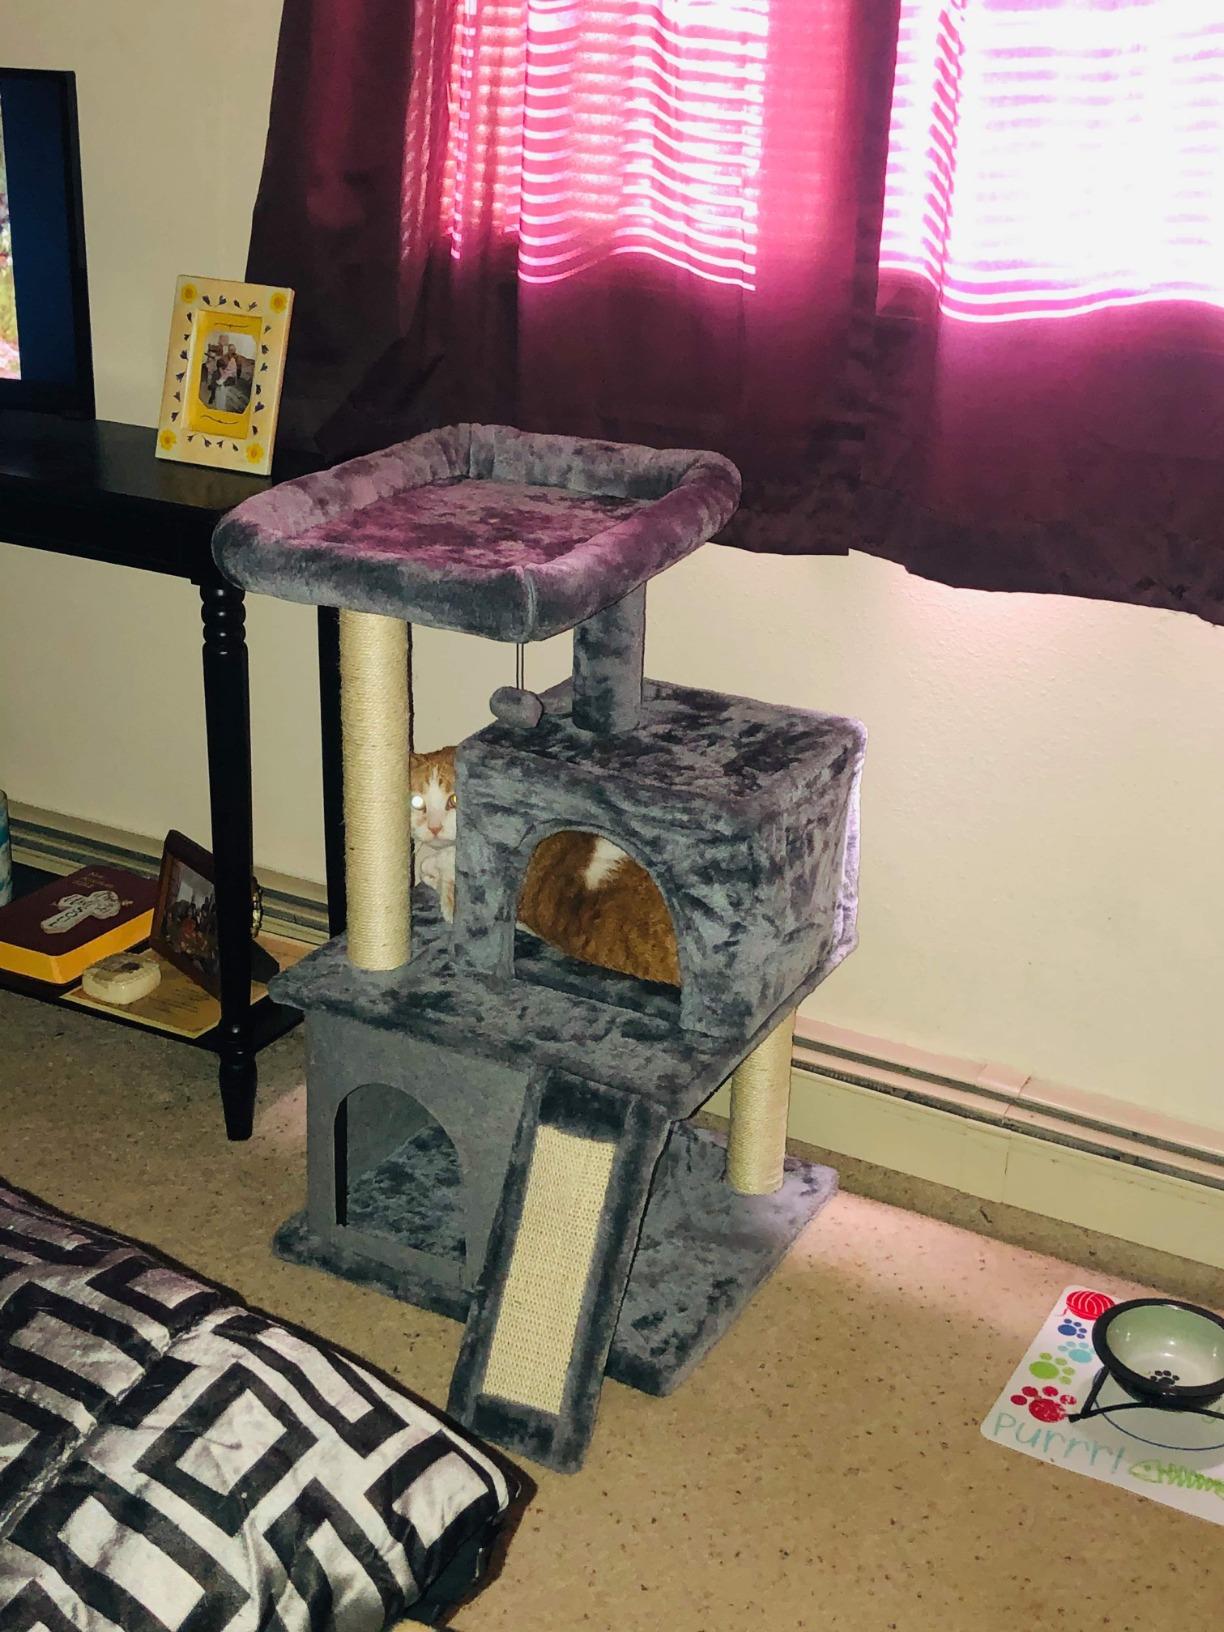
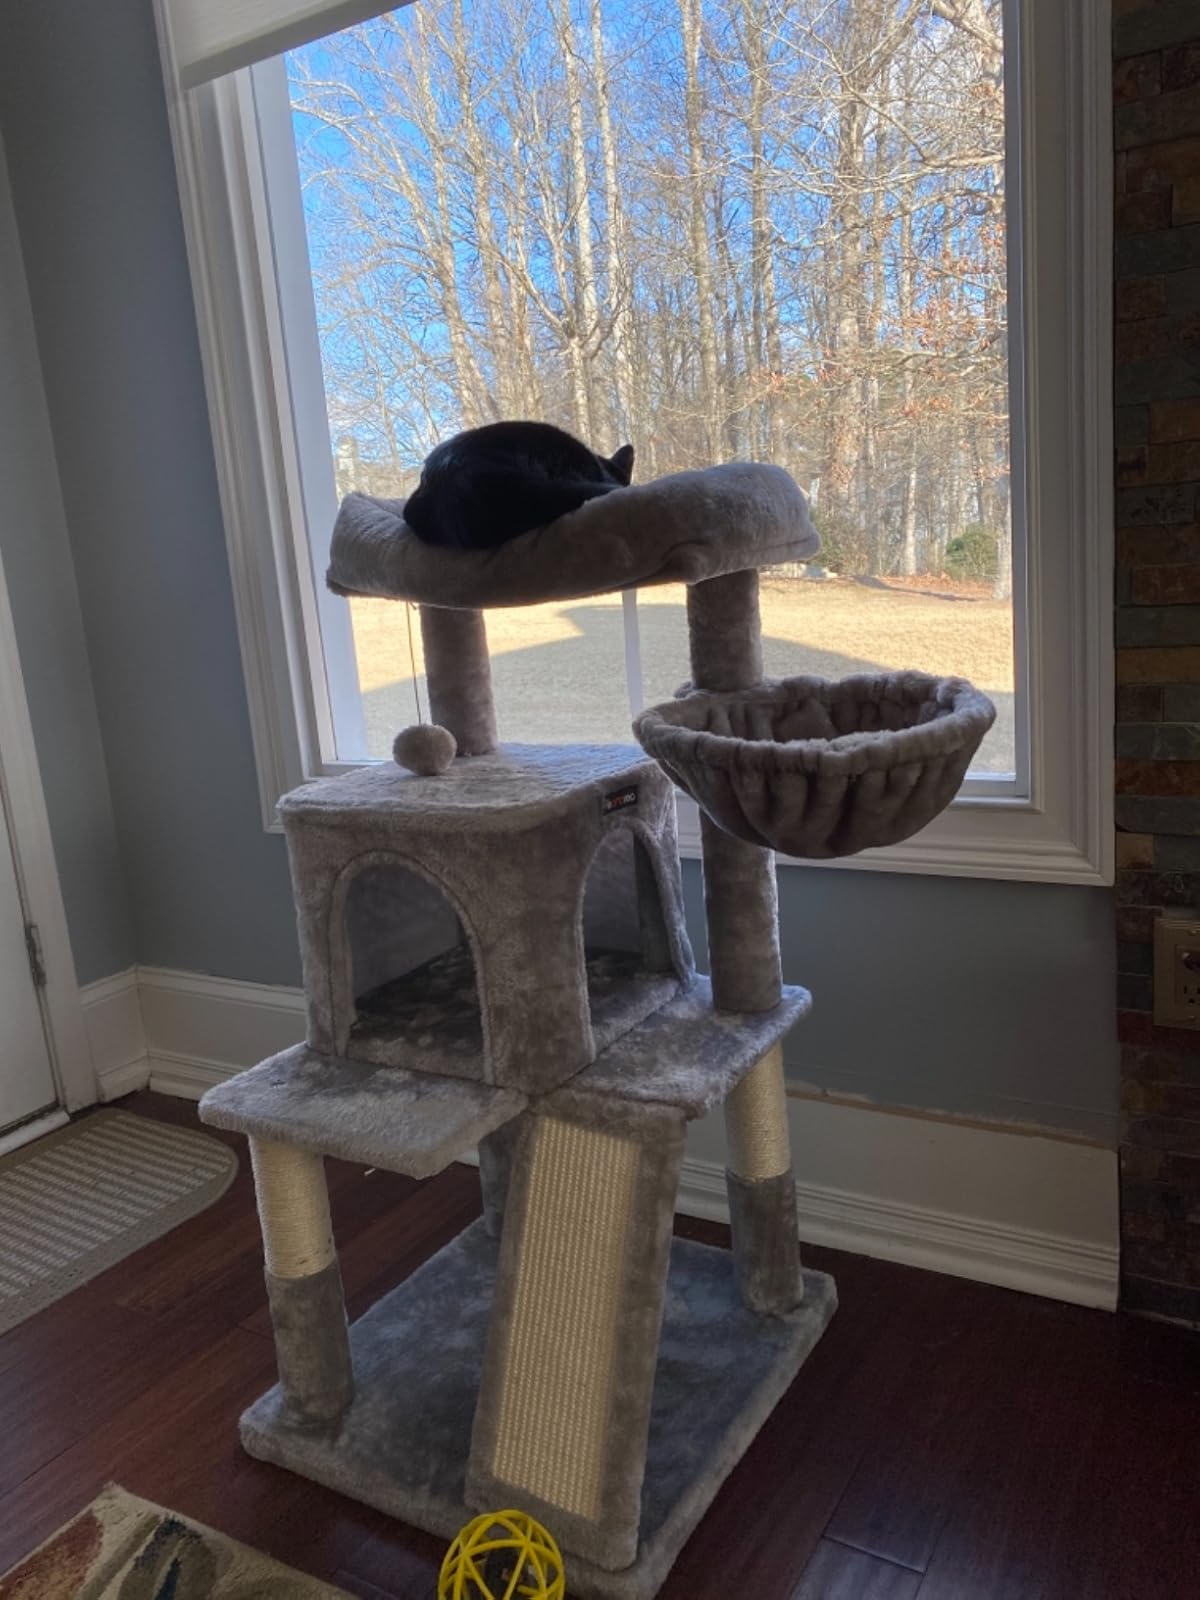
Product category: items_cat tree
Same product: no